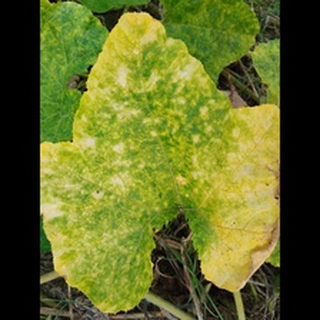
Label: pumpkin_mosaic_disease